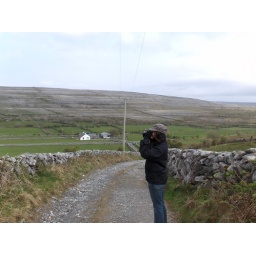
Deirdre. our car is waaaaaaay down the hill beyond her, near that house.